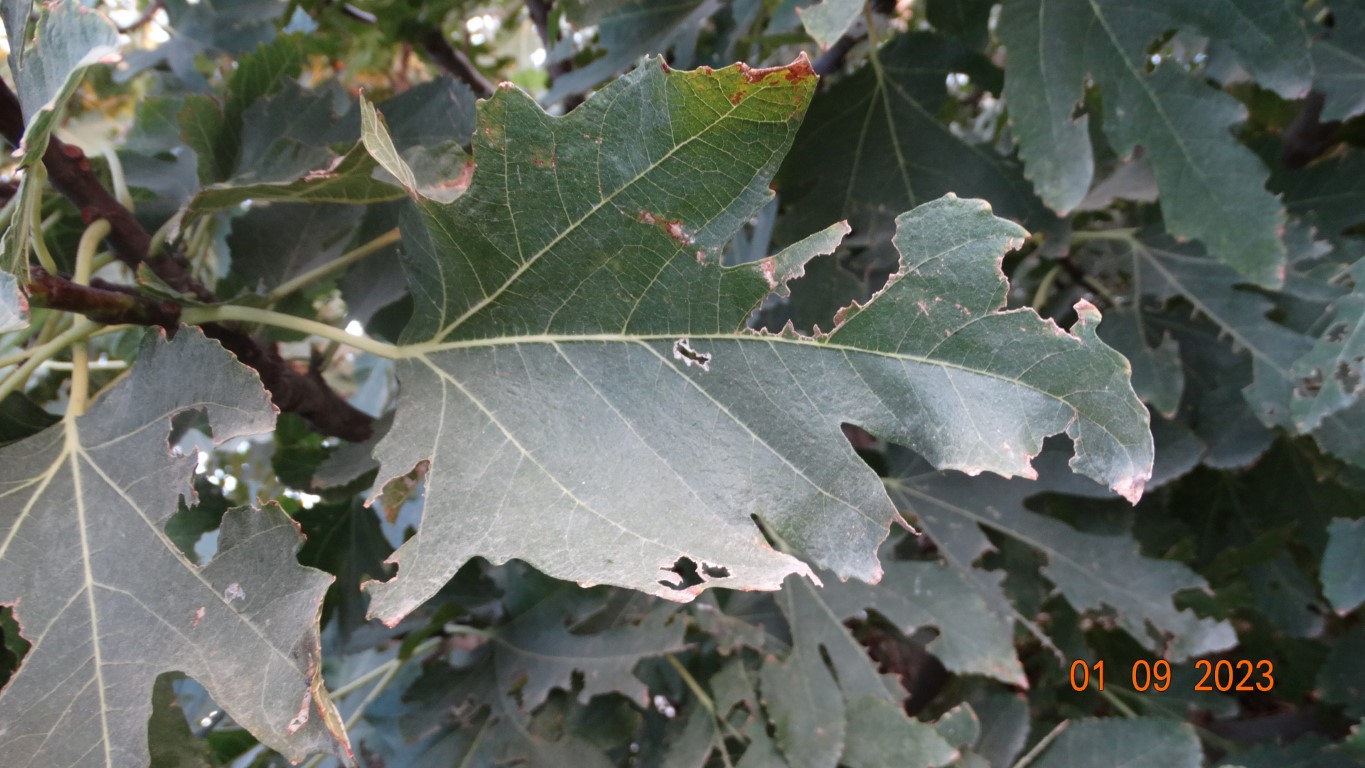
Label: infected